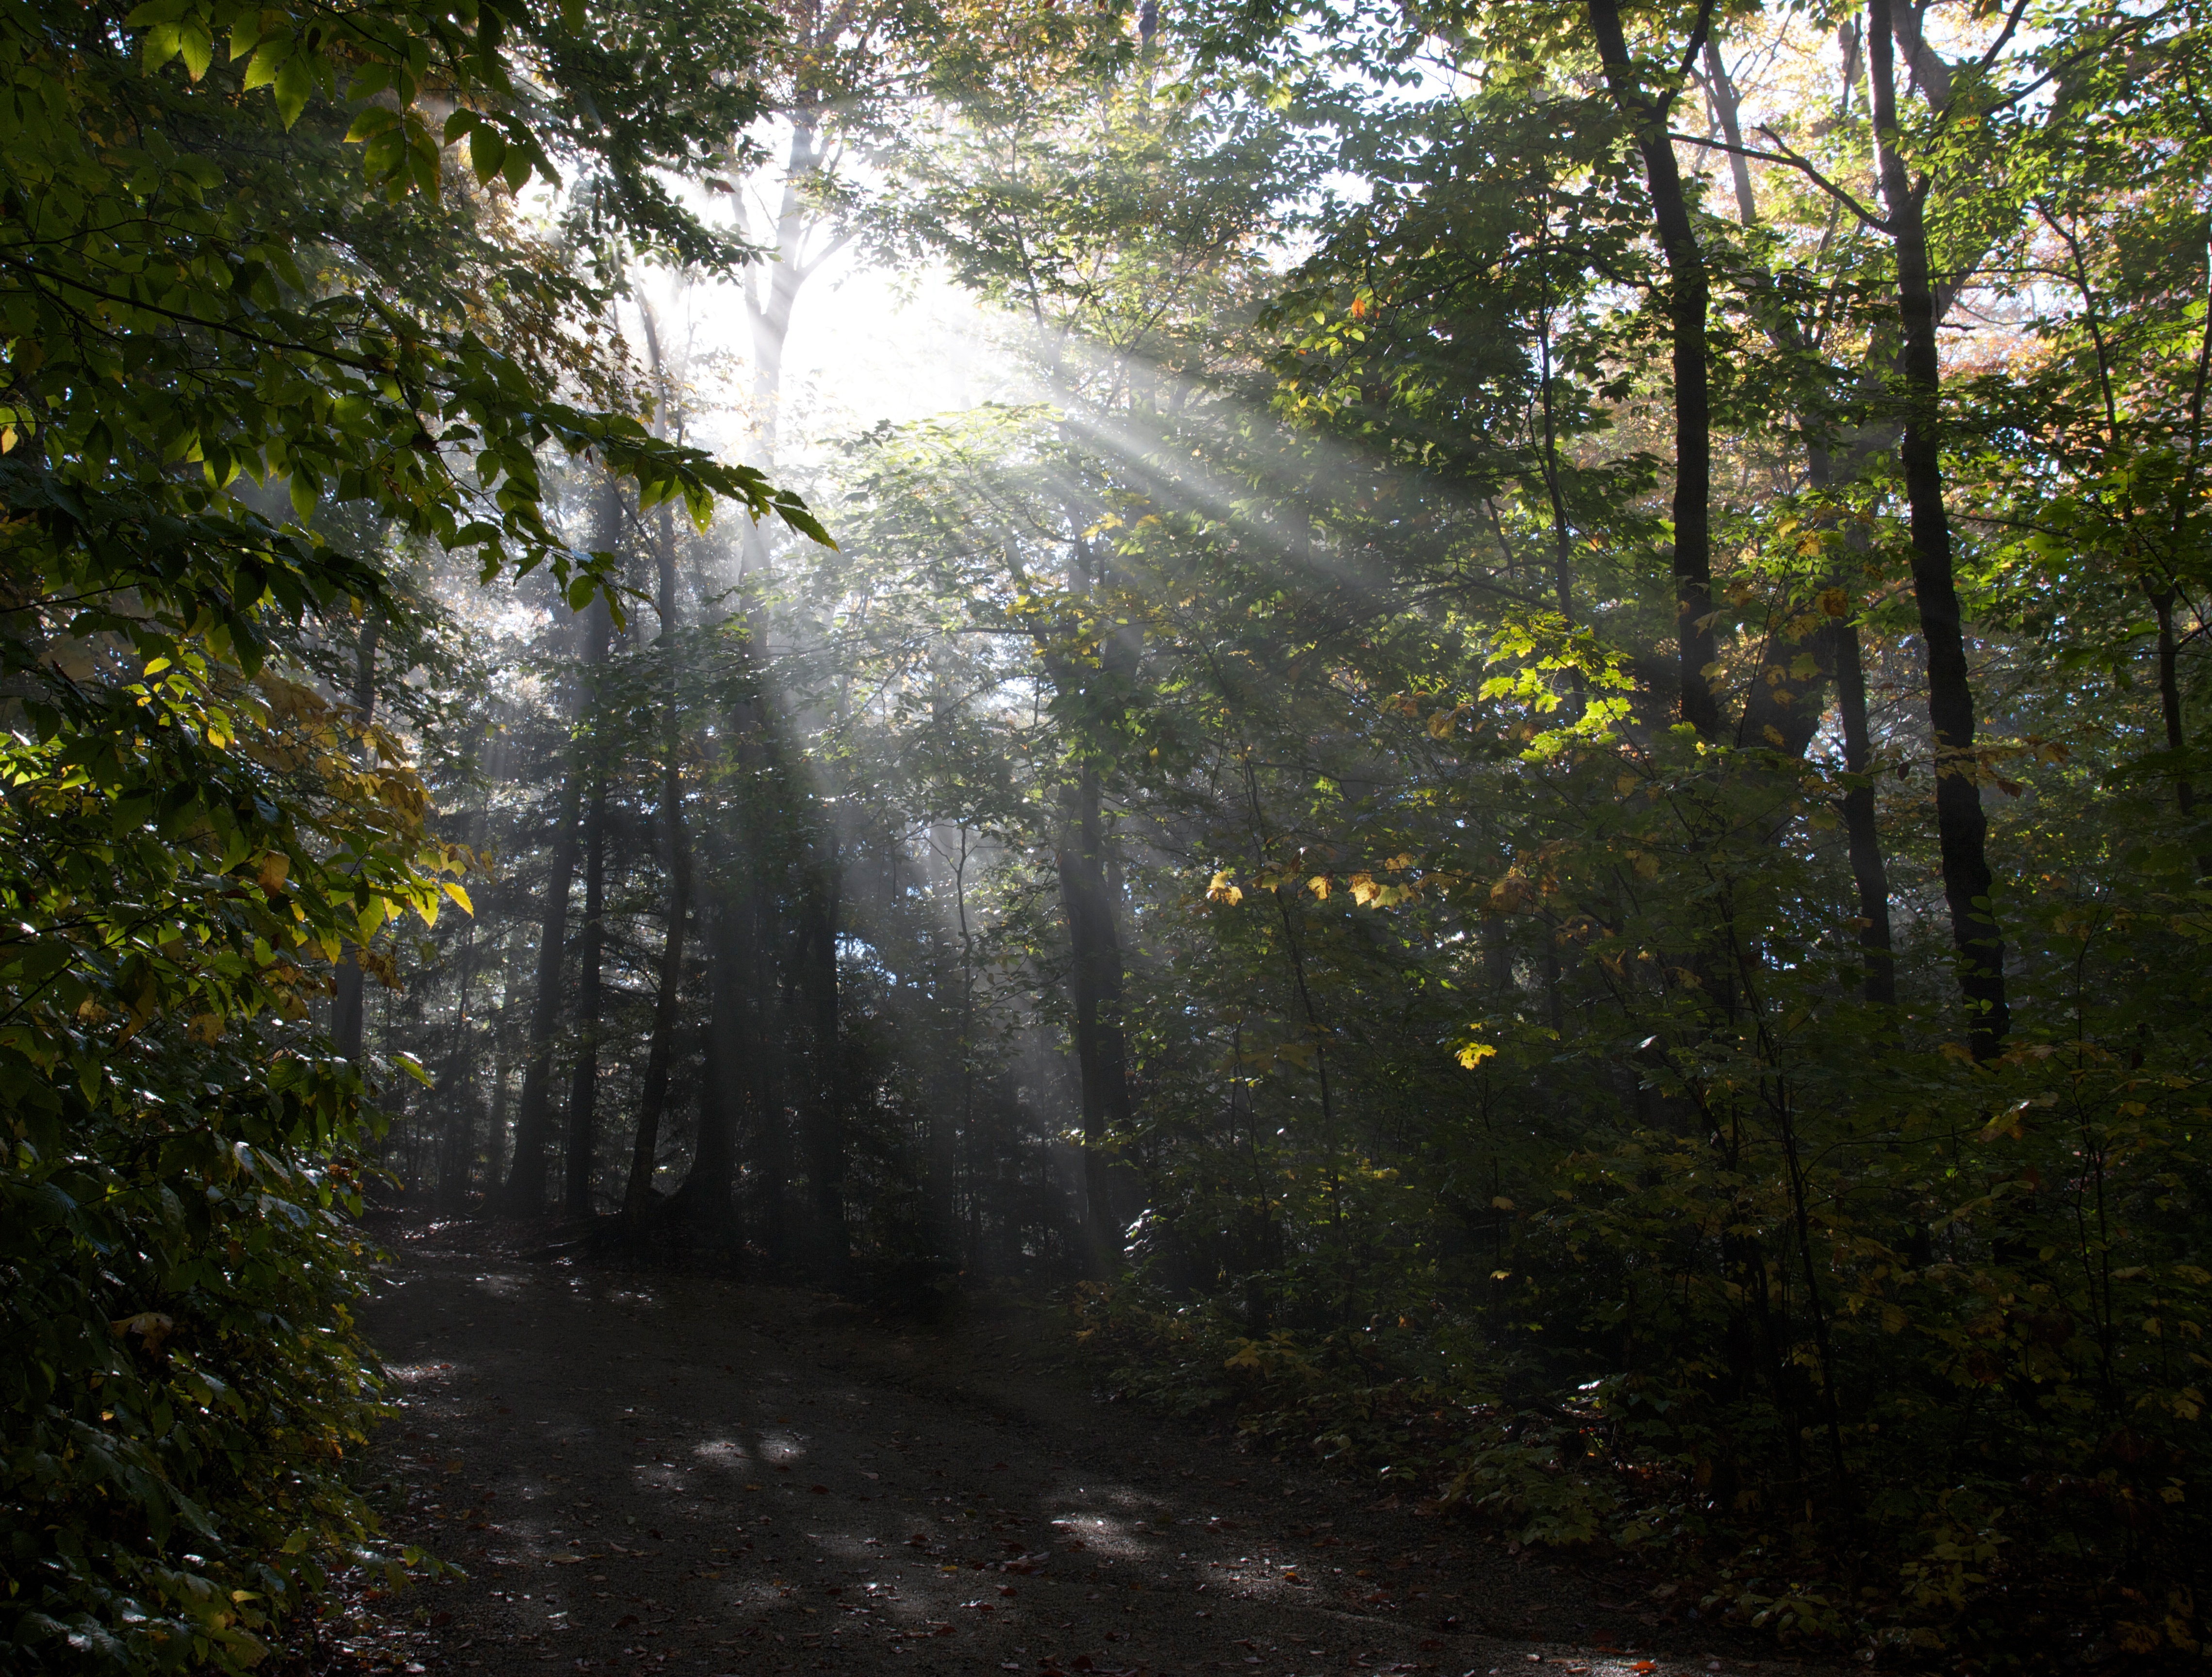
tree, nature, forest, wilderness, light, plant, wood, sun, mist, trail, sunlight, morning, leaf, foliage, stream, jungle, autumn, season, trees, leaves, rainforest, deciduous, rays, woodland, habitat, shining, ecosystem, through, old growth forest, natural environment, geographical feature, atmospheric phenomenon, woody plant, temperate broadleaf and mixed forest